Nurgül Yeşilçay

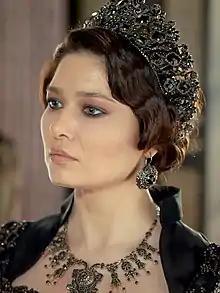
Yeşilçay as Kösem Sultan in "" (2017)

Nurgül Yeşilçay was born in Afyonkarahisar in 1976. She studied drama at the State Conservatoire of Anadolu University in Eskişehir. Since her graduation, she has performed several major roles for the stage, including Ophelia in "Hamlet" and Blanche DuBois in "A Streetcar Named Desire".